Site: brandenburg
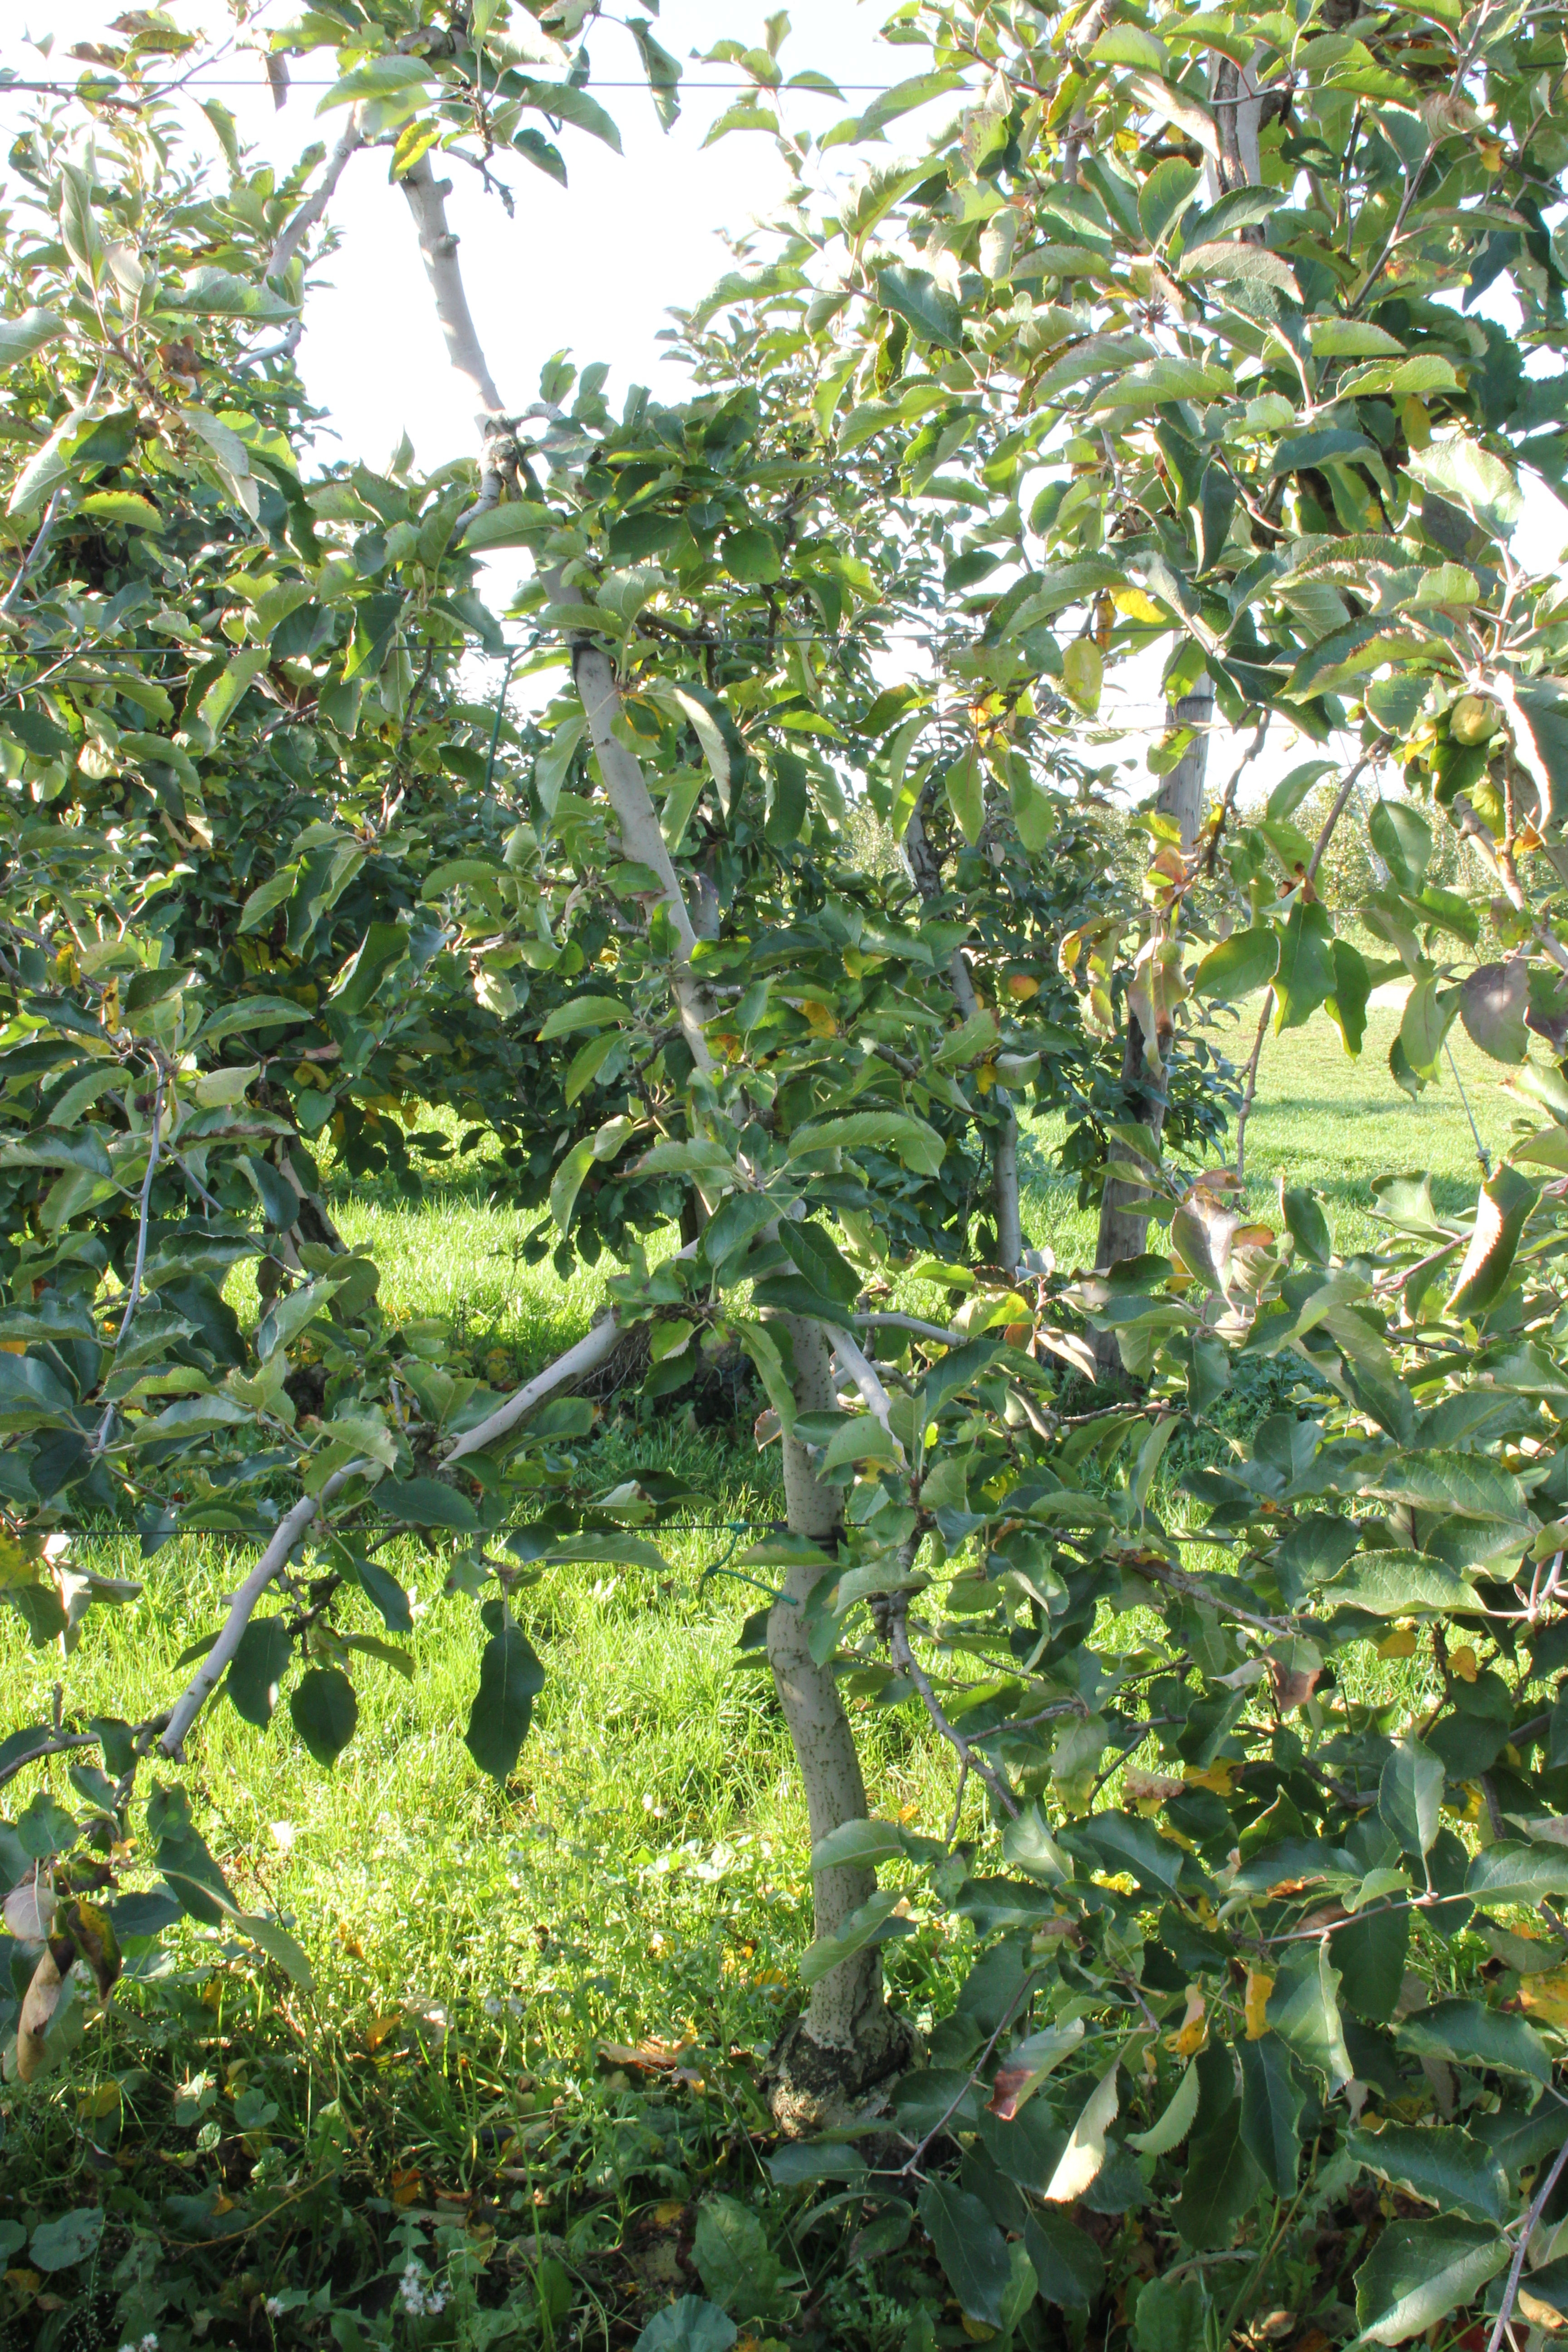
Growth stage (BBCH 91): Senescence, beginning of dormancy